Application of Sharia by country

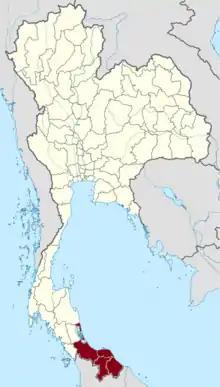
Sharia provinces in Thailand

In Yala, Narathiwat, Pattani and Satun provinces, Sharia is allowed for settling family and inheritance issues under a 1946 law.